Bat Yam

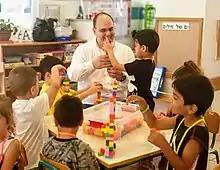
Bat Yam mayor Tzvika Brot at a local kindergarten

In the early 2000s, after financial scandals under the leadership of Yehoshua Sagi, the city was on the brink of bankruptcy. In 2003, he was replaced by Shlomo Lahiani, founder of the